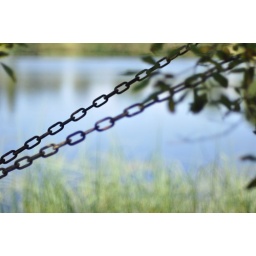
near the boat house there was a boat...